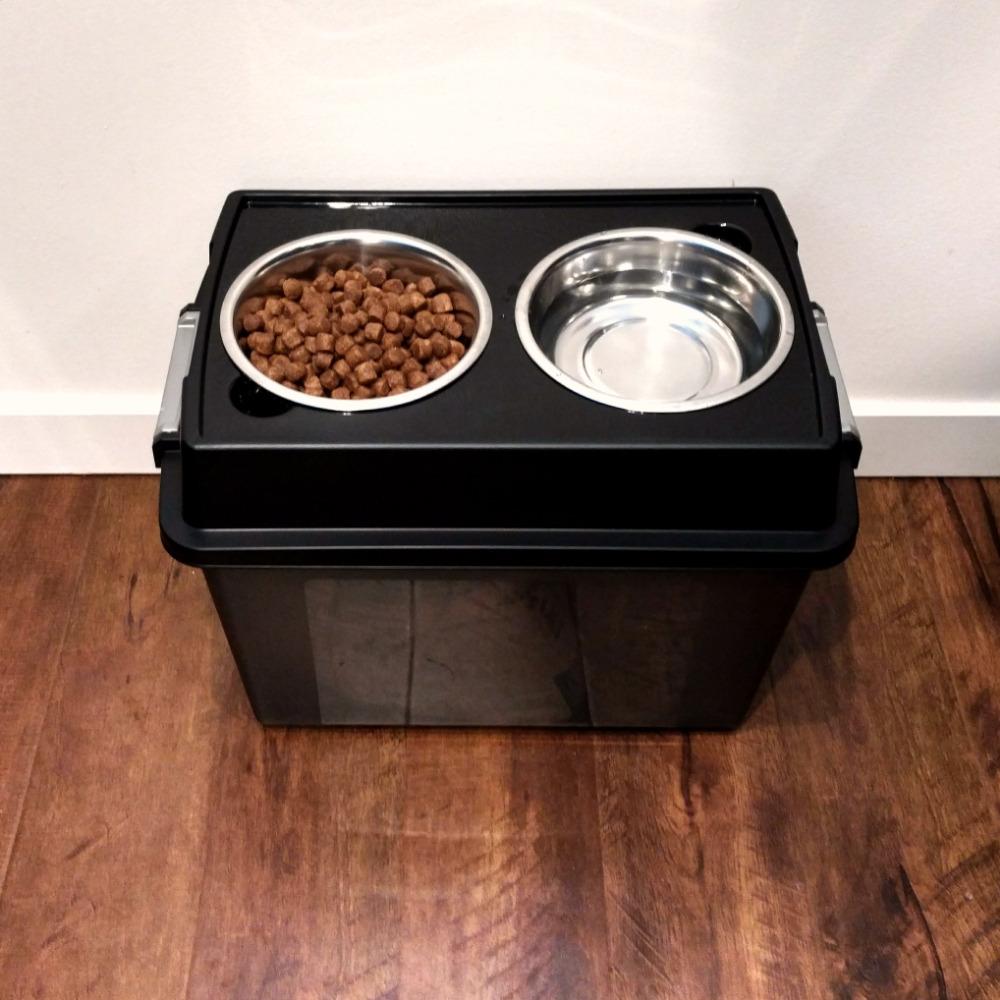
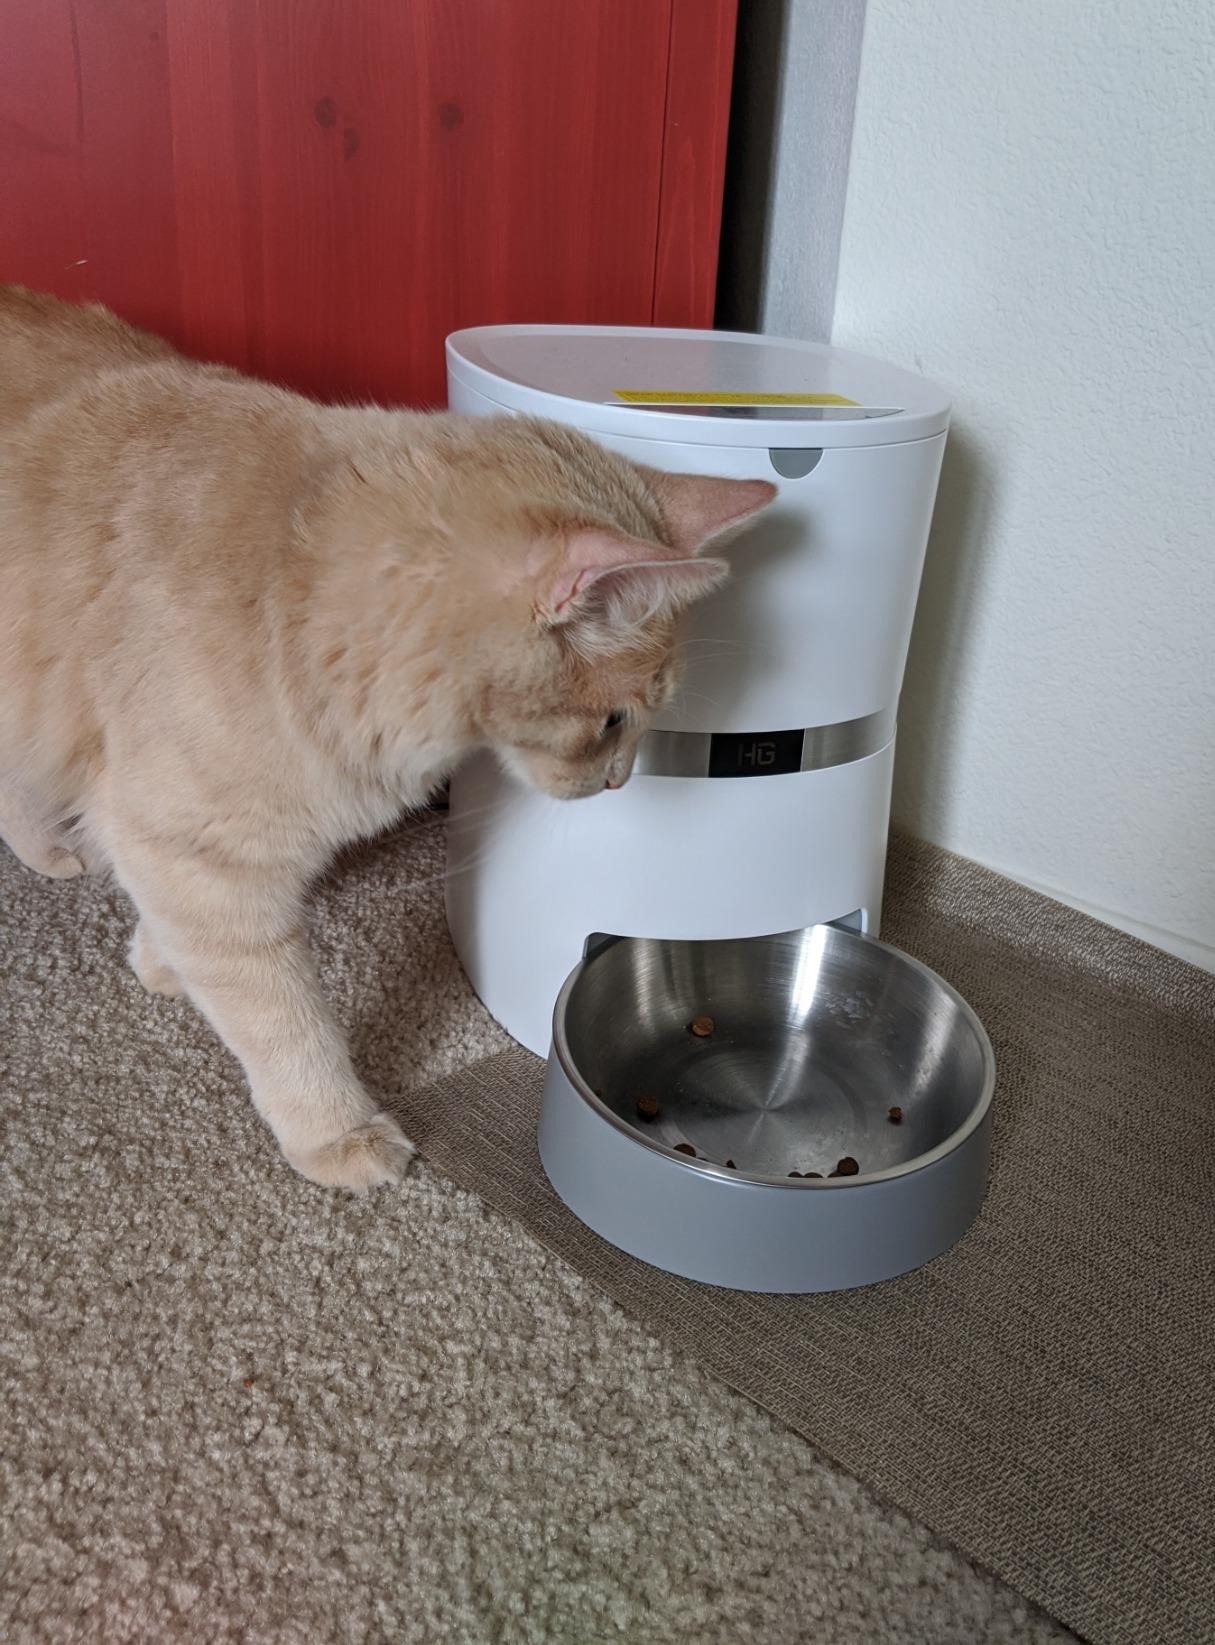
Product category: items_feeder
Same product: no